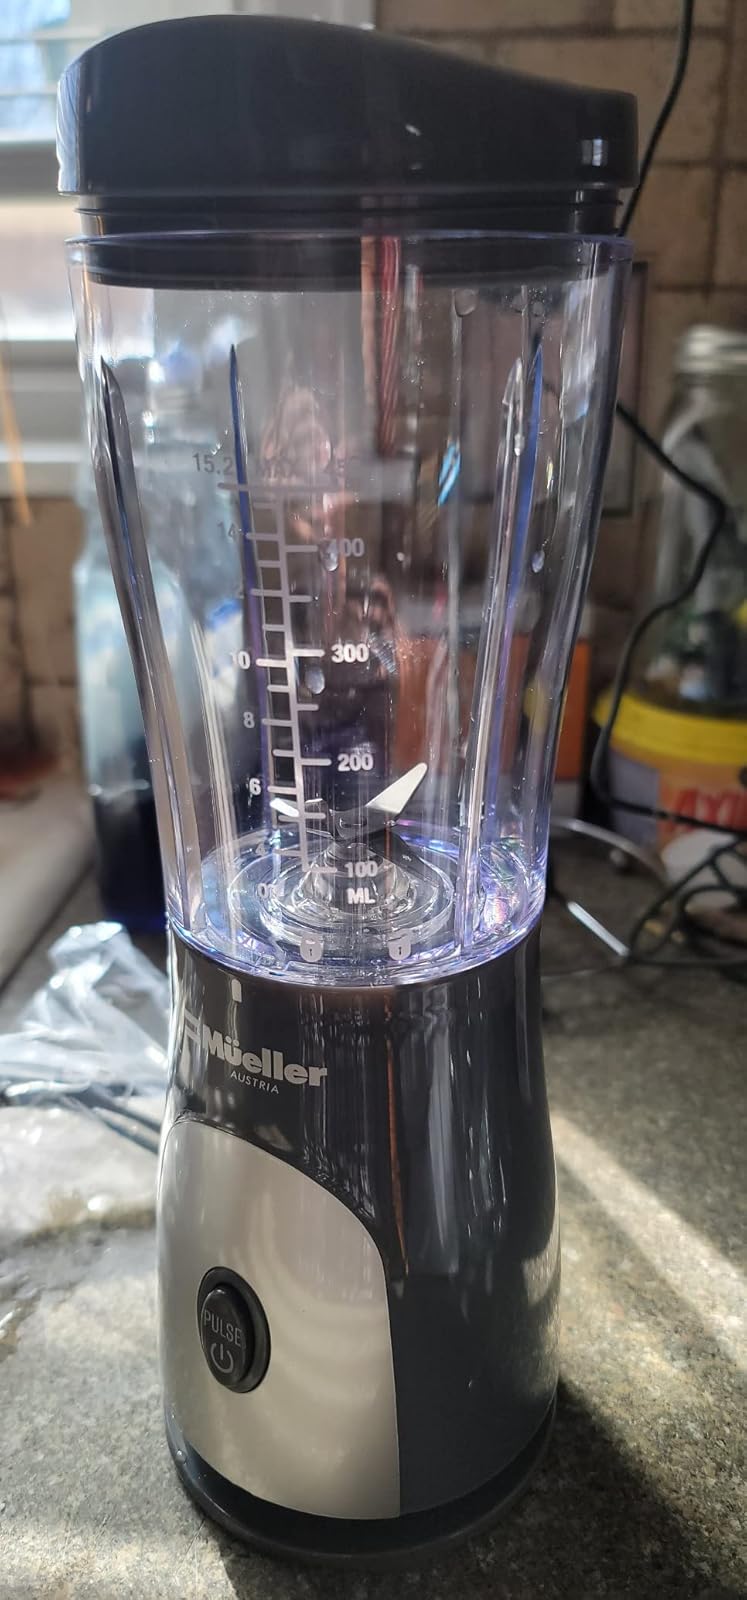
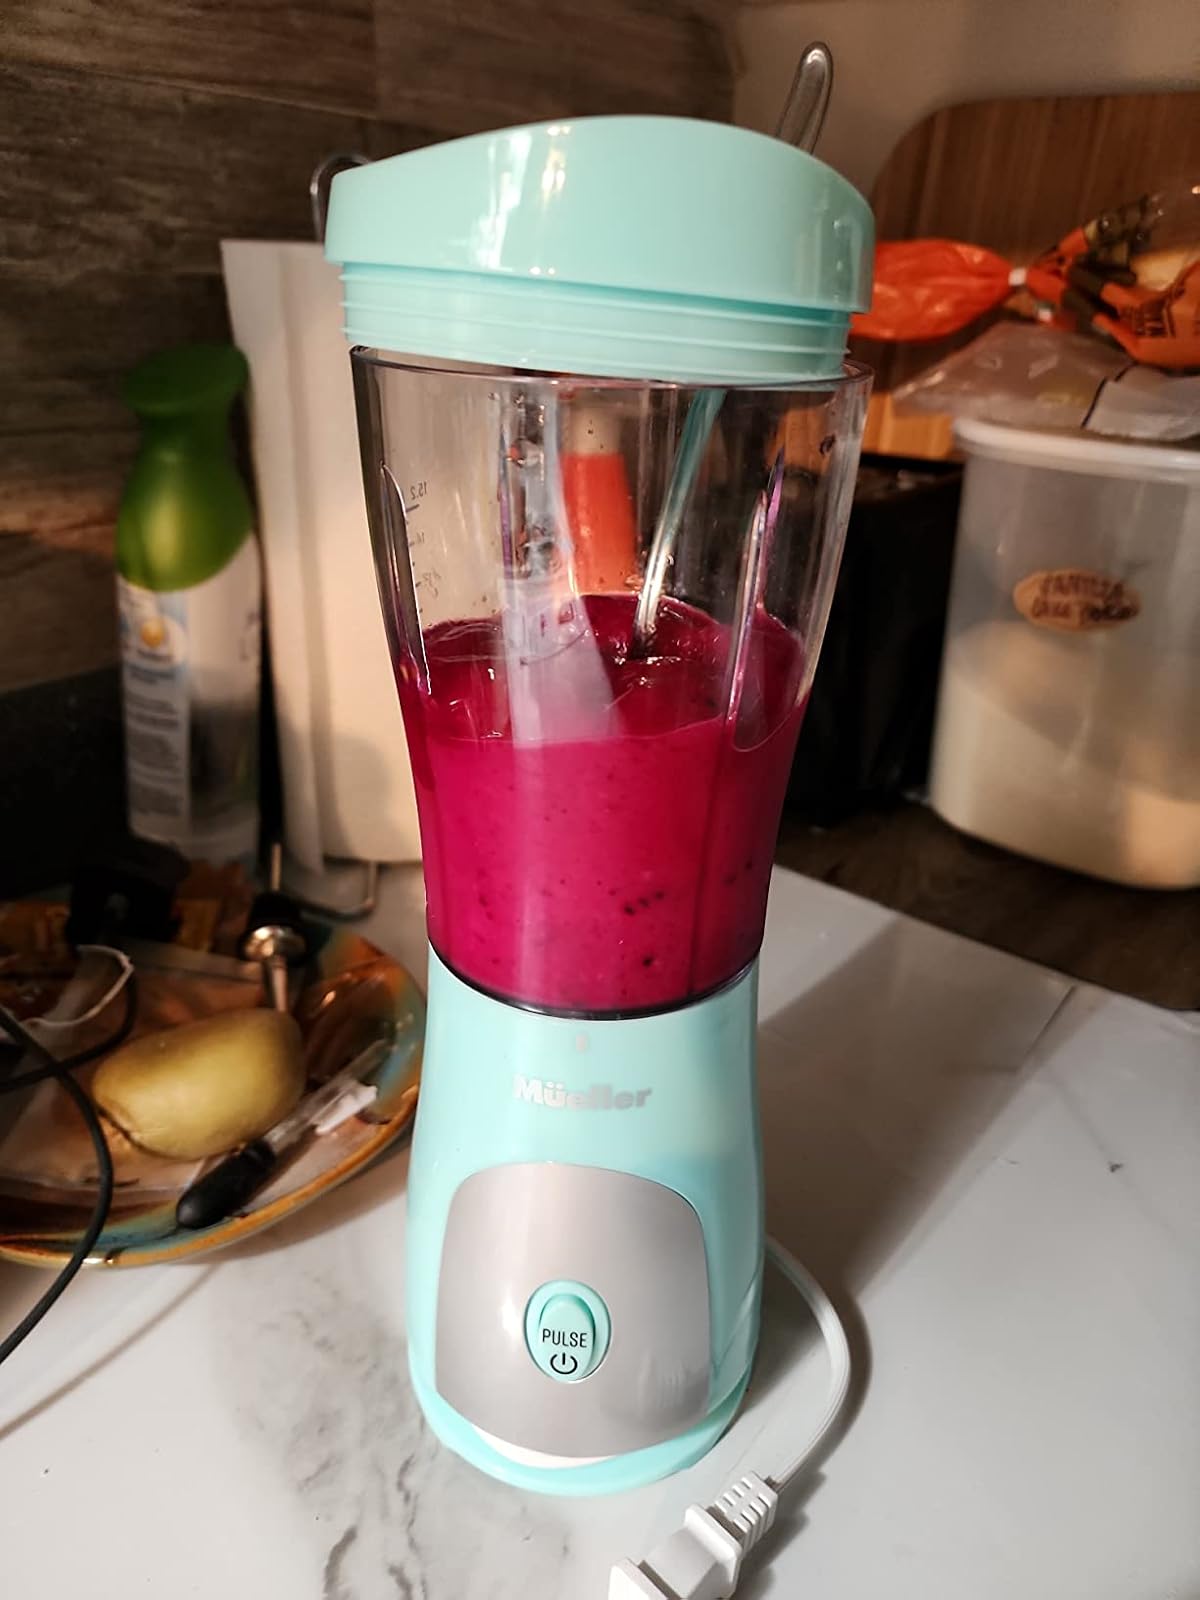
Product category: items_blender
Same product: no